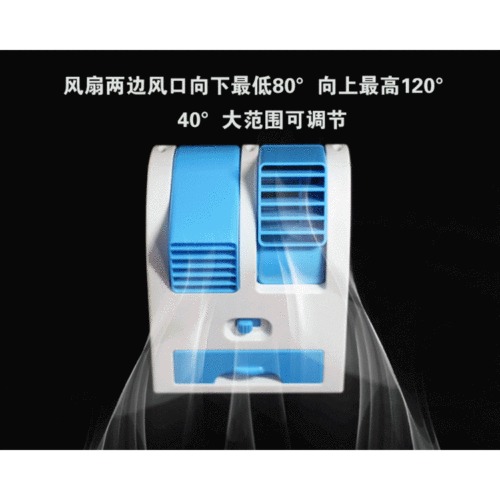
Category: fan